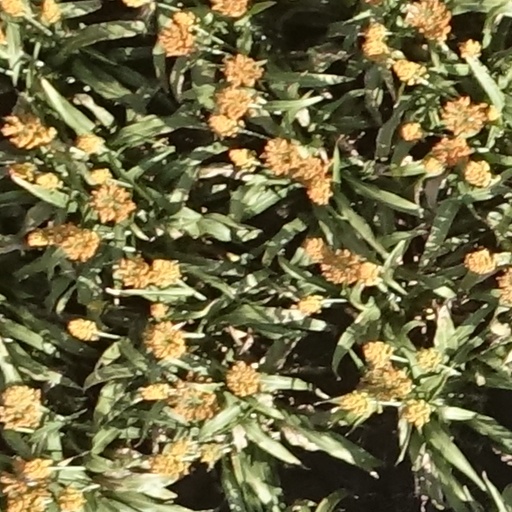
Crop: sorghum